USS Torsk

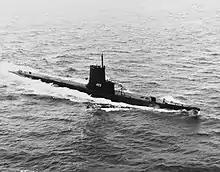
"Torsk" underway on 15 January 1965 after her Fleet Snorkel conversion

On 10 September, "Torsk" sailed from the Marianas, bound for Pearl Harbor. From there, she proceeded to the Panama Canal, sailed into the Atlantic and ultimately arrived in New London, Connecticut in mid-October. This was her home port for the next seven years, during which time she served primarily as a training ship. She was also involved with various tests and training exercises. The submarine was also used for Navy Reserve training cruises. She was assigned to Submarine Squadron 2 in June 1949 and in mid-1950 she was sent on a deployment to the Mediterranean Sea. She returned to New London later in the year for fleet maneuvers. In 1951, her training operations took her to the Caribbean Sea.